Totton College

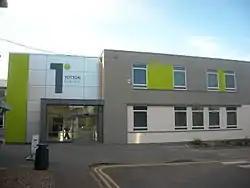
The Water Lane entrance of the college.

Totton College is a further education college located in Totton, Hampshire, providing vocational courses and apprenticeships mainly 16- to 19-year-olds. These include BTECs, NVQs, GCSEs and Access courses. Courses are also available to students aged 14 and above who would benefit from additional hands-on experience and training in addition to their mainstream learning.